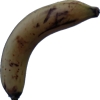
Label: banana